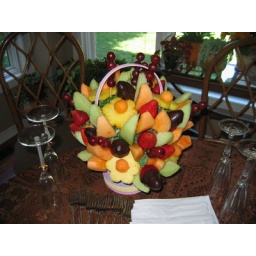
a beautiful basket of cut fruits made as flowers in a basket